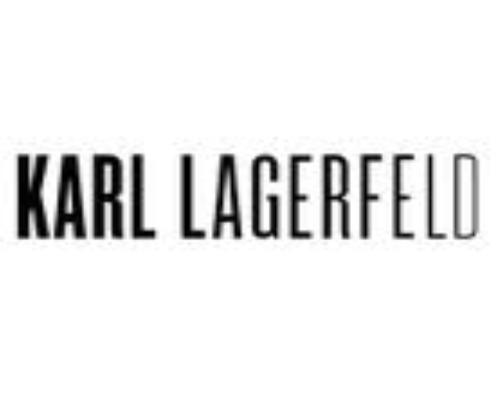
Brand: Karl Lagerfeld
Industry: Clothes